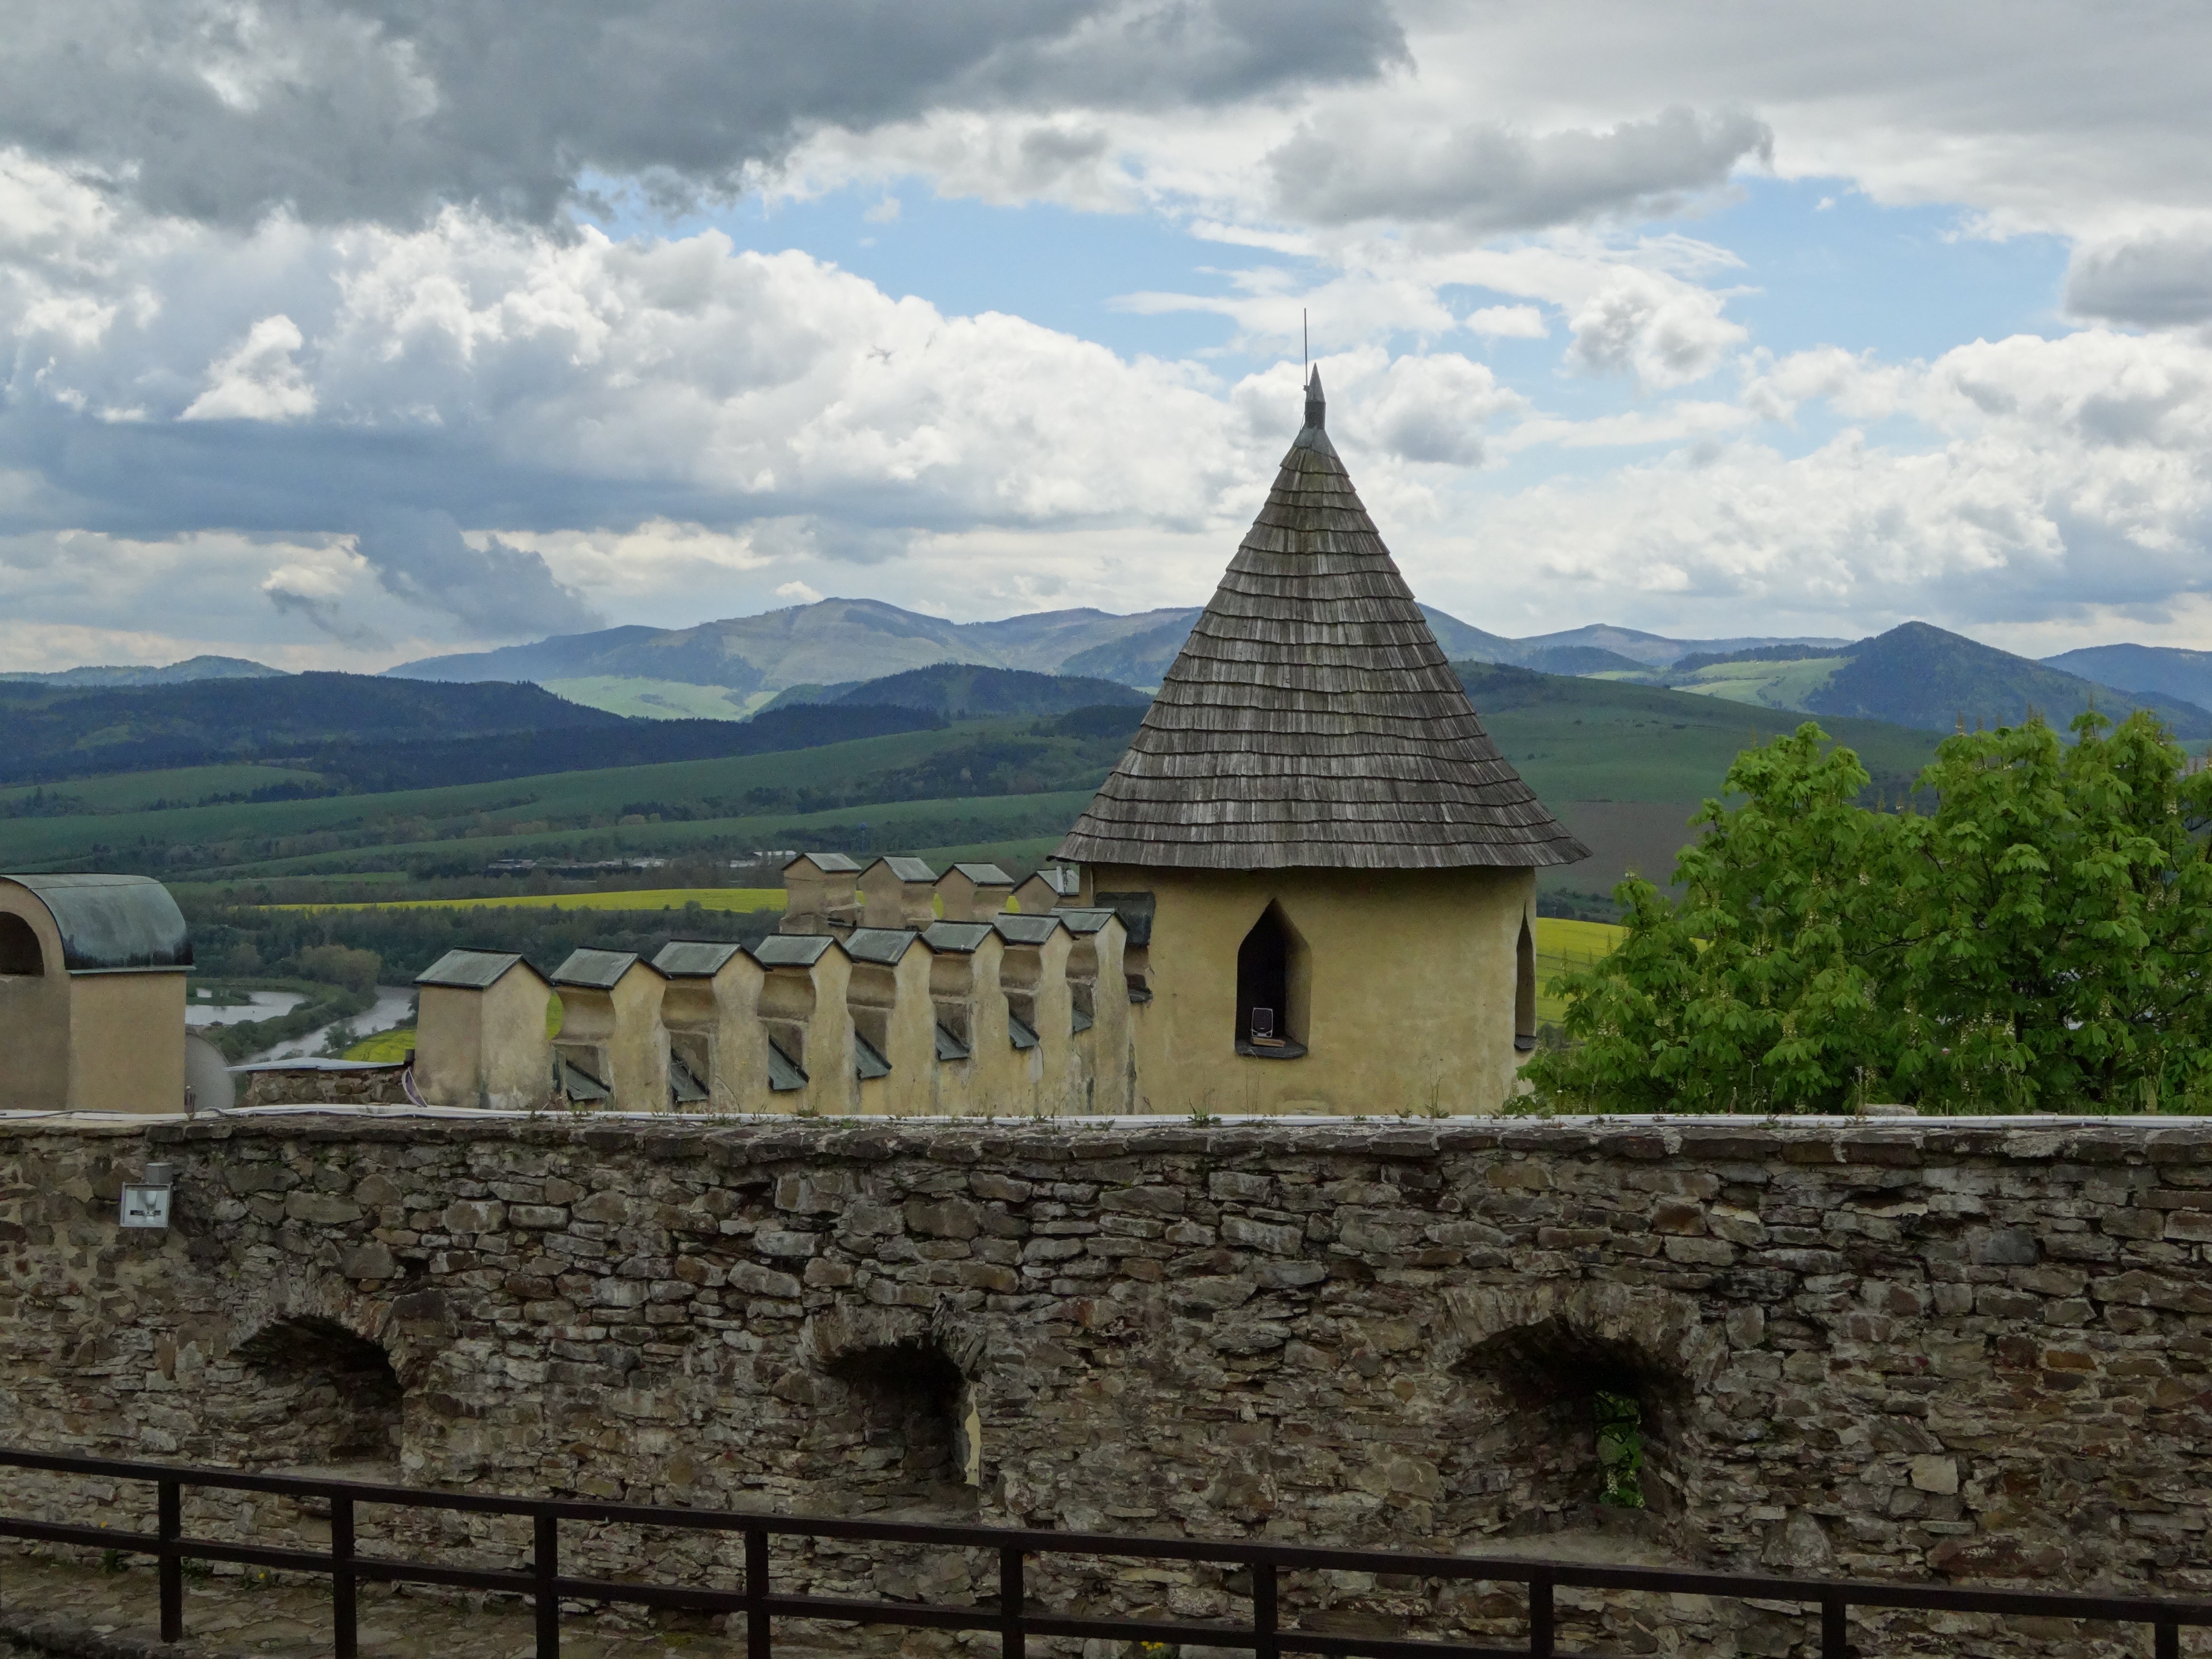
architecture, building, chateau, castle, landmark, chapel, fortification, tourism, place of worship, temple, ruins, monastery, the museum, watchtower, slovakia, rural area, the walls, historic site, ancient history, old lubovnia, the spi castle